Economy of Pakistan

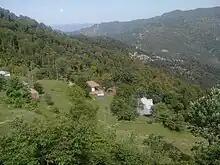
House on mountains in Murree

Since 2000, Pakistani banks have begun aggressive marketing of consumer finance to the emerging middle class, allowing for a consumption boom (more than a seven-month waiting list for certain car models) as well as a construction bonanza. Pakistan's banking sector remained remarkably strong and resilient during the 2008 financial crisis, a feature which has served to attract a substantial amount of FDI in the sector. Stress tests conducted in June 2008 data indicate that the large banks are relatively robust, with the medium and small-sized banks positioning themselves in niche markets.